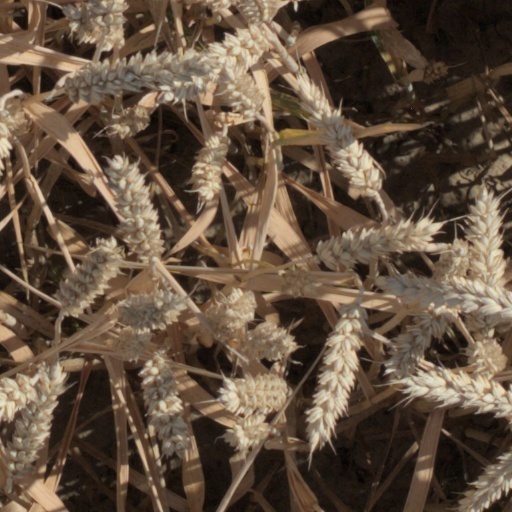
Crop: wheat